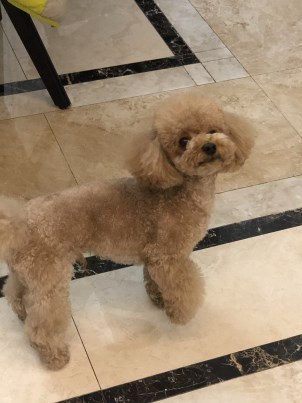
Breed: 7449-n000128-teddy